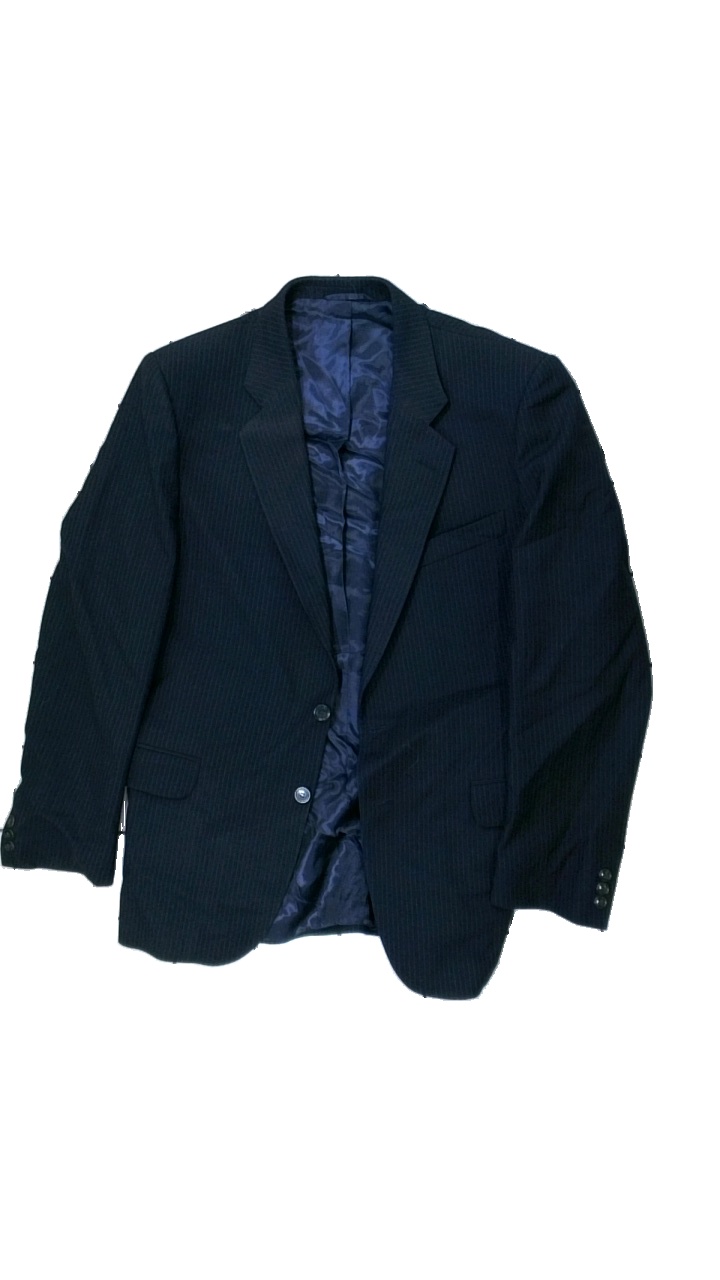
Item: Jacket (Men)
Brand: Missing
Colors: Blue
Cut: Regular
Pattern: Striped
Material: outer: 100% wool; inner: 100% polyester
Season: All
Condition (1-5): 4
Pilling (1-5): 4
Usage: Reuse
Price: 100-150